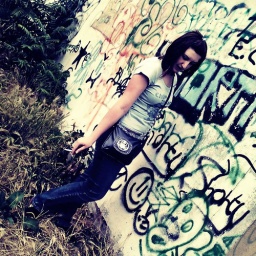
You always dress in yellow when you want to dress in gold